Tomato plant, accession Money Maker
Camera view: horizontal (90 deg, fisheye); turntable rotation: 60 degrees
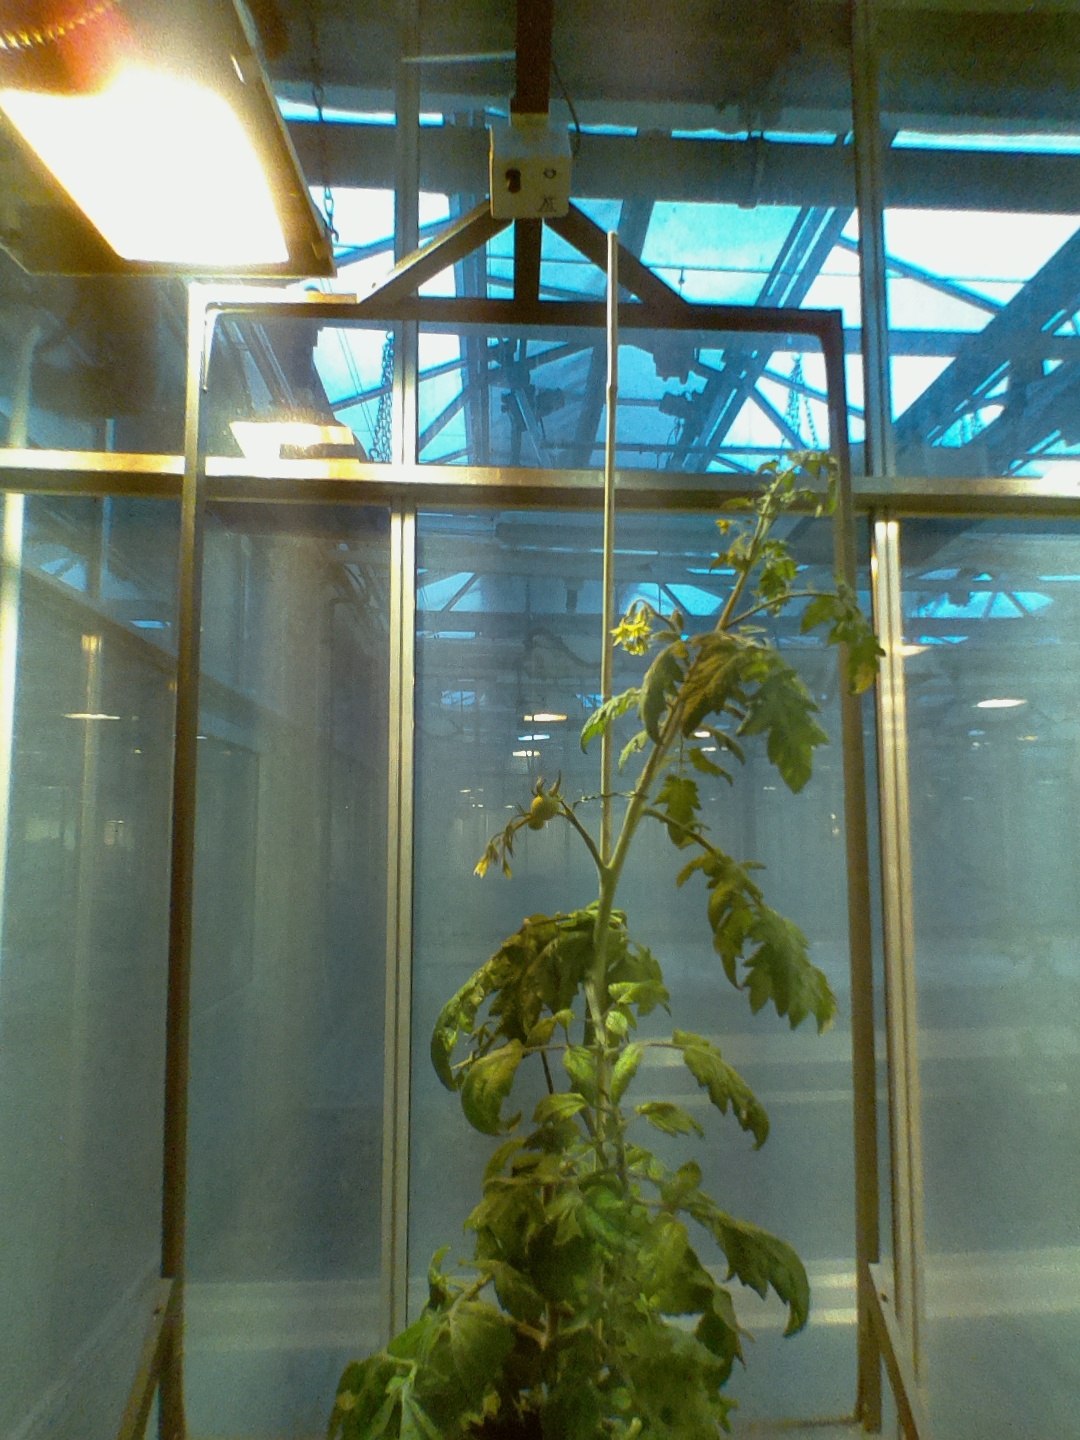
BBCH growth stage 71: 10%-20% of final fruit size